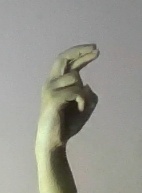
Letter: zay